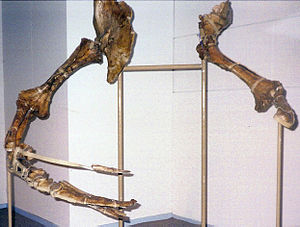
Experimentarium / Galleri
Experimentarium er et science center beliggende i Hellerup.